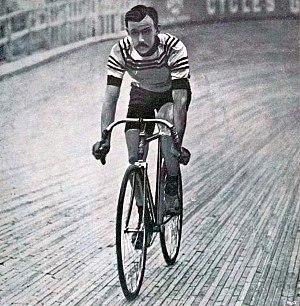
Lucien Petit-Breton, recordman de l'heure le 24 août 1905 à Paris.
Lucien Georges Mazan, dit Lucien Petit-Breton, né le 18 octobre 1882 à Plessé et mort le 20 décembre 1917 à Troyes à la suite d'un accident de la circulation sur le front, est un cycliste français. Il passe son enfance en Argentine où son père, artisan horloger-bijoutier, s'installe dans les années 1880 après une défaite électorale. Il y fait ses débuts en compétition et se fait appeler « Petit-Breton » pour cacher à sa famille ses participations aux épreuves cyclistes, une passion que son père désapprouve.